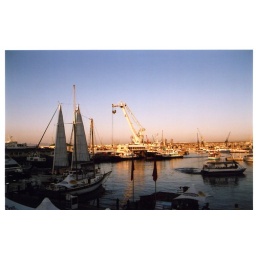
sailboats on the ocean in downtown Cape Town